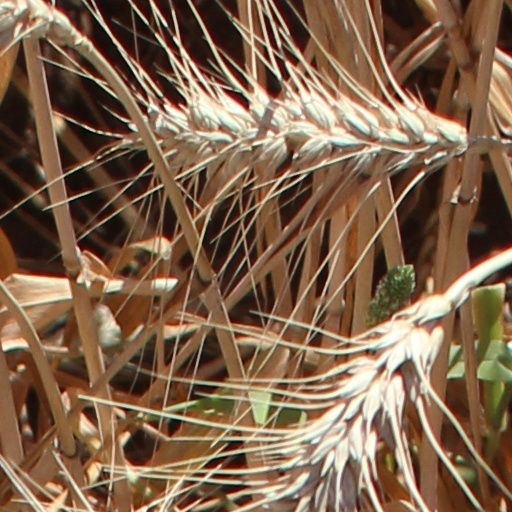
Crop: wheat